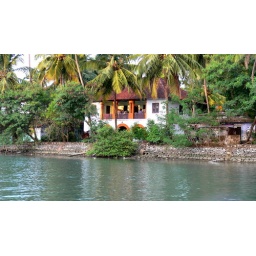
a house by the river